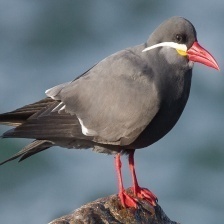
Species: INCA TERN
Scientific name: LAROSTERNA INCA